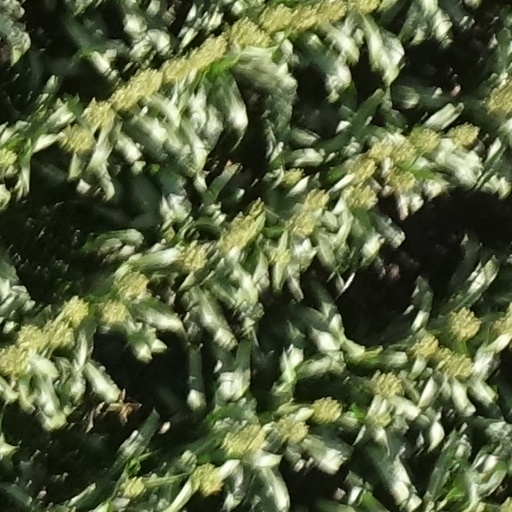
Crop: sorghum